Yūzō Kayama

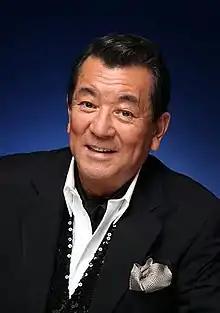
Kayama in 2021

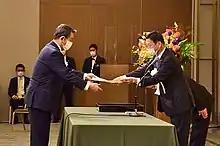
With Shinsuke Suematsu (Award Ceremony for the Persons of Cultural Merit, November 4, 2021)

Son of mid-twentieth century film star Ken Uehara, and actress Yoko Kozakura, Kayama graduated from Keio University. Yuzo Kayama signed with Toho and made his film debut with "Otoko tai Otoko" directed by Senkichi Taniguchi in 1960. He was cast in the leading role in the 1960 film "Dokuritsu Gurentai Nishie" directed by Kihachi Okamoto. Kayama rose to stardom in the 1960s in the "Wakadaishō" ("Young Guy") film series.